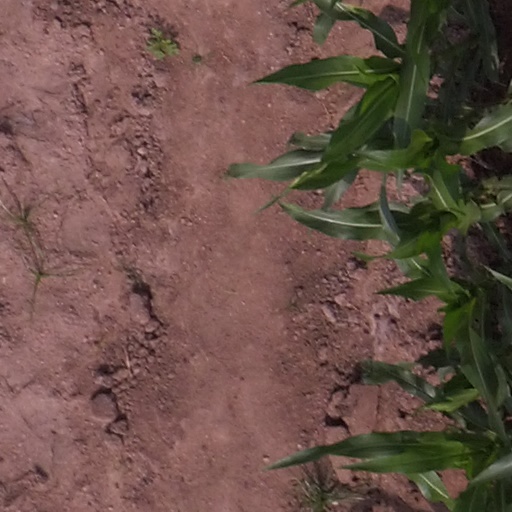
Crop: maize; corn